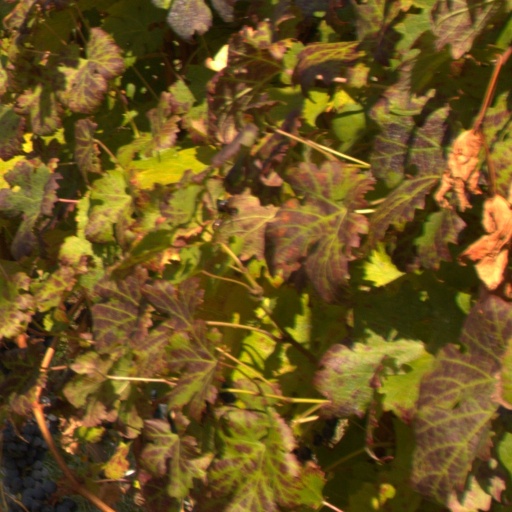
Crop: grape